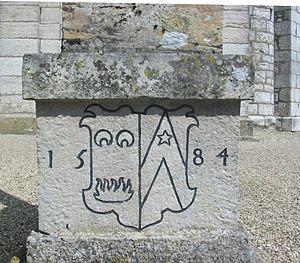
Champdivers est une commune française située dans le département du Jura et la région de Bourgogne-Franche-Comté.